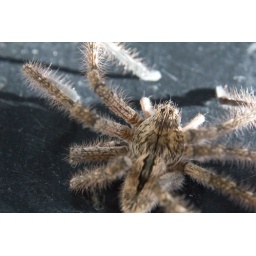
my wife was surprised when she kicked this baby across the bathroom floor first thing in the morning.